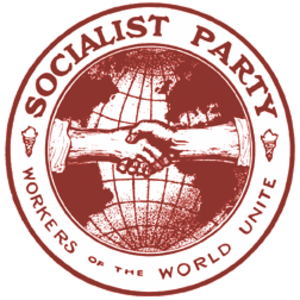
Socialist Party of America
Socialist Party of America var et amerikansk socialistisk politisk parti, der blev stiftet 1901 ved en sammenlægning af Social Democratic Party of America og udbrydere af Socialist Labor Party of America. Første partileder var Eugene Debs. I de første årtier efter grundlæggelsen opnåede partiet betydelig opbakning fra fagforeninger, langbrugere og immigranter. Partiet afviste at indgå koalitioner med andre politiske partier. Ved Præsidentvalget i USA i 1912 og i 1920 opnåede Eugene Debs mere end 900.000 stemmer, ligesom partiet også fik valgt to medlemmer til Repræsentanternes Hus samt flere medlemmer til de lovgivende forsamlinger i USA's delstater, flere hundrede borgmestre og andre folkevalgte.